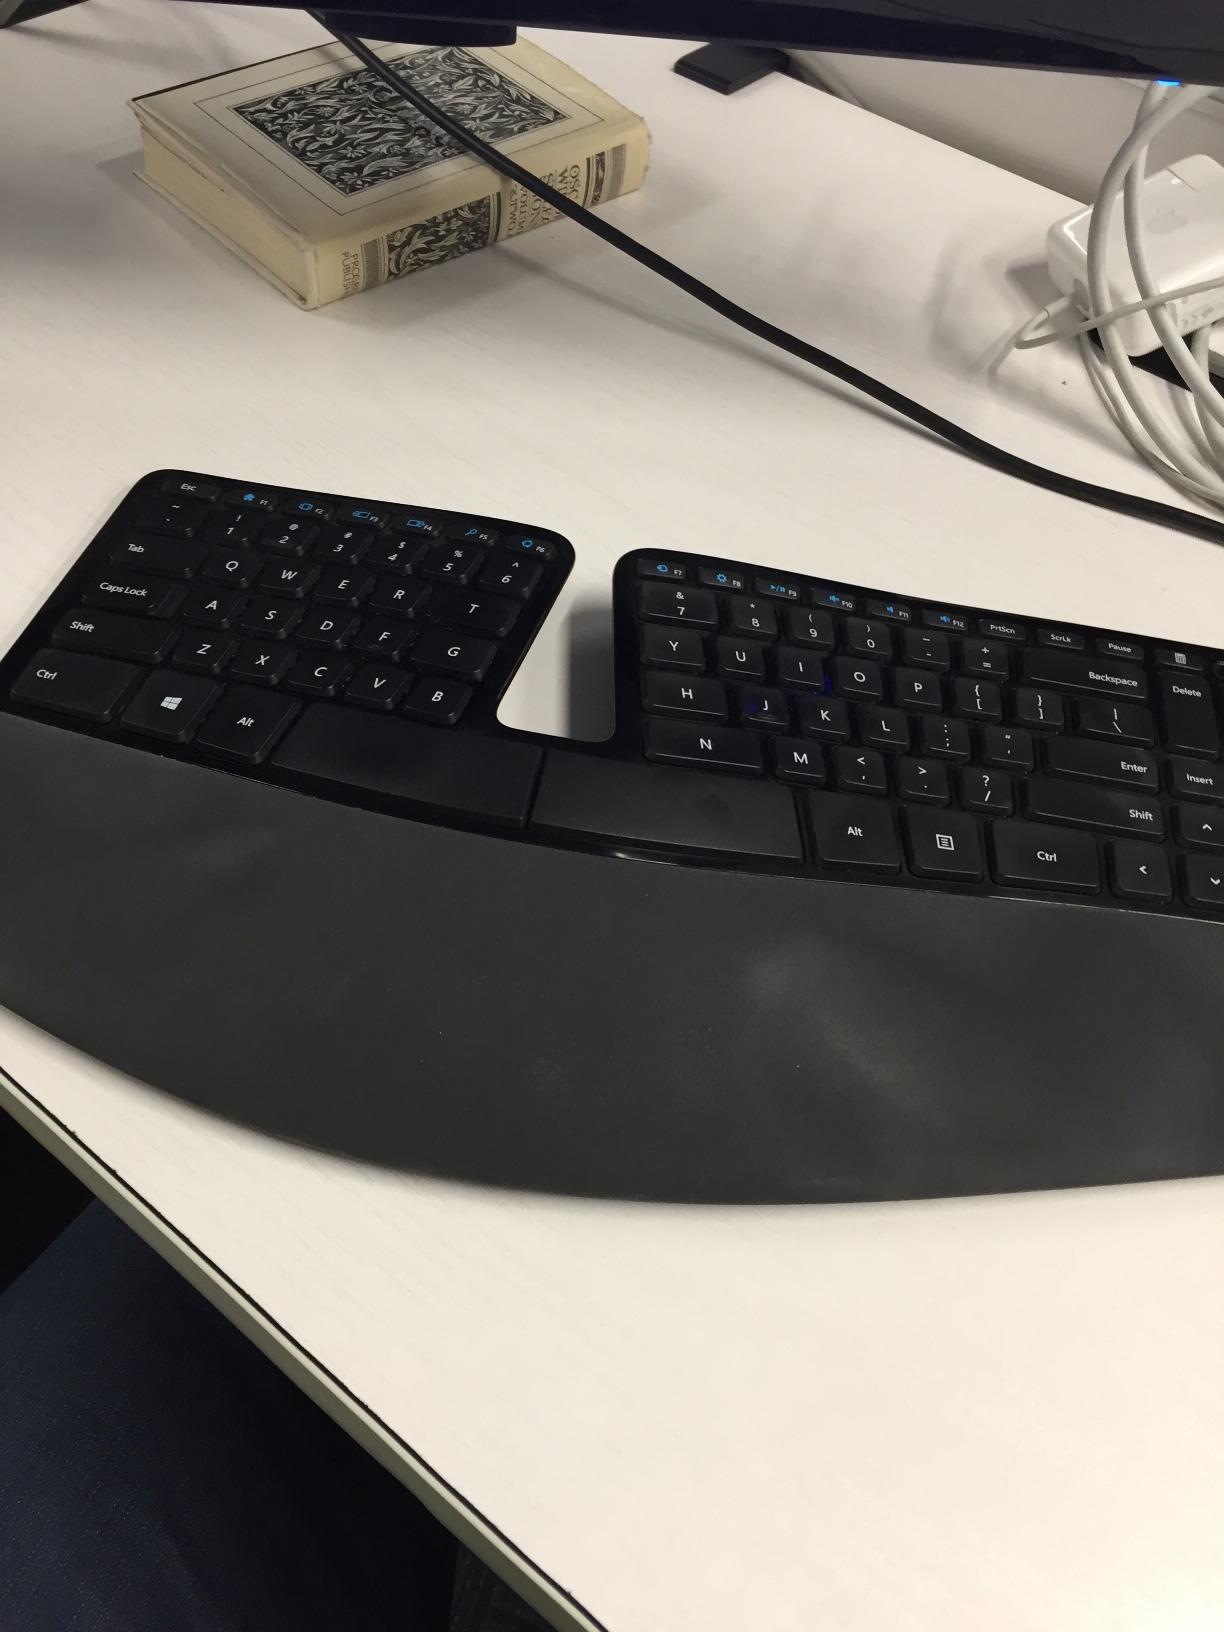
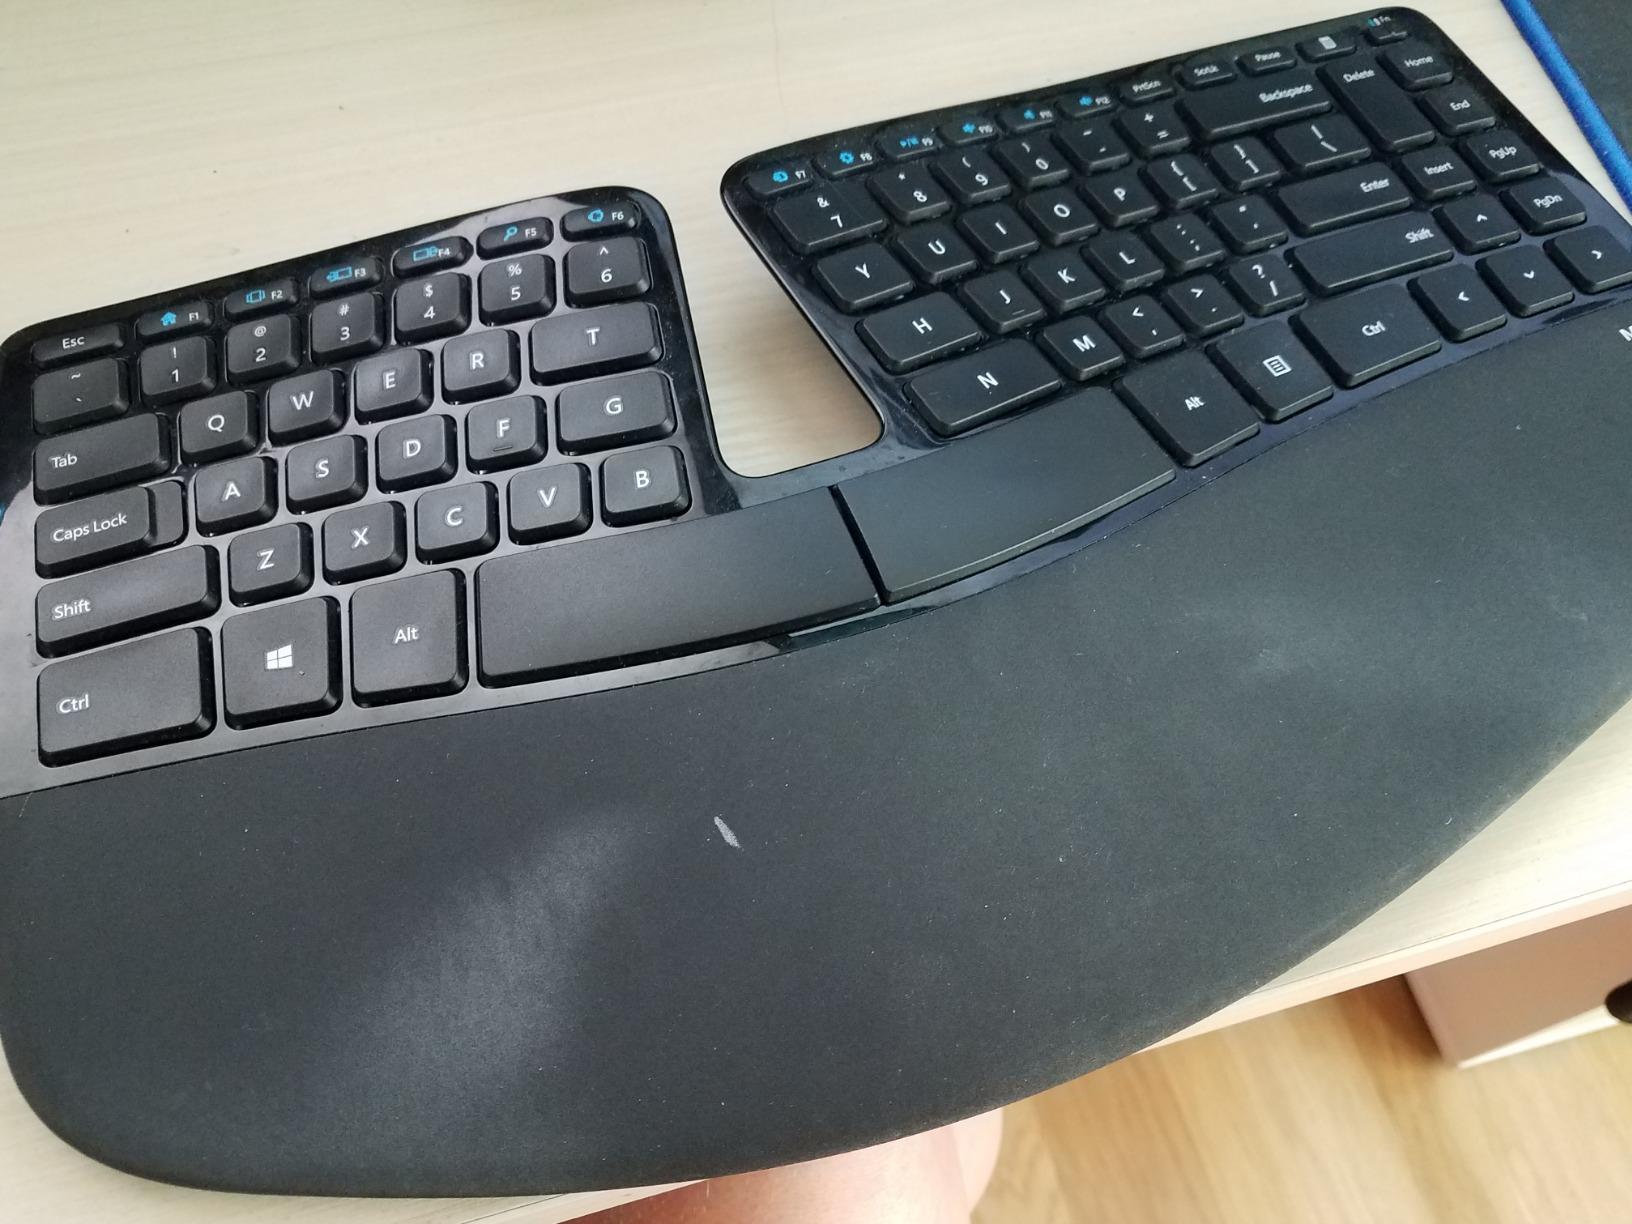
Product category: keyboard
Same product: yes